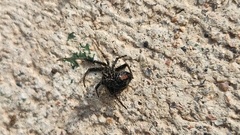
Species: Lactrodectus_hesperus